Percy Shaw Jeffrey

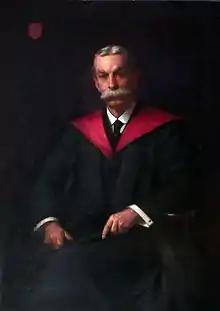
Jeffrey in 1916

Percy Shaw Jeffrey FRGS (14 March 1862 Cheltenham, England – 22 February 1952) was a respected English schoolmaster and author of several books on a range of topics, including significant contributions towards the teaching of phonetics in schools. Shaw Jeffrey taught at a variety of schools before spending sixteen years as headmaster at Colchester Royal Grammar School. With his wife, Alice, he retired first to South Africa, then to the town of Whitby, North Yorkshire, in 1916, where he spent his time between numerous trips to countries around the world.